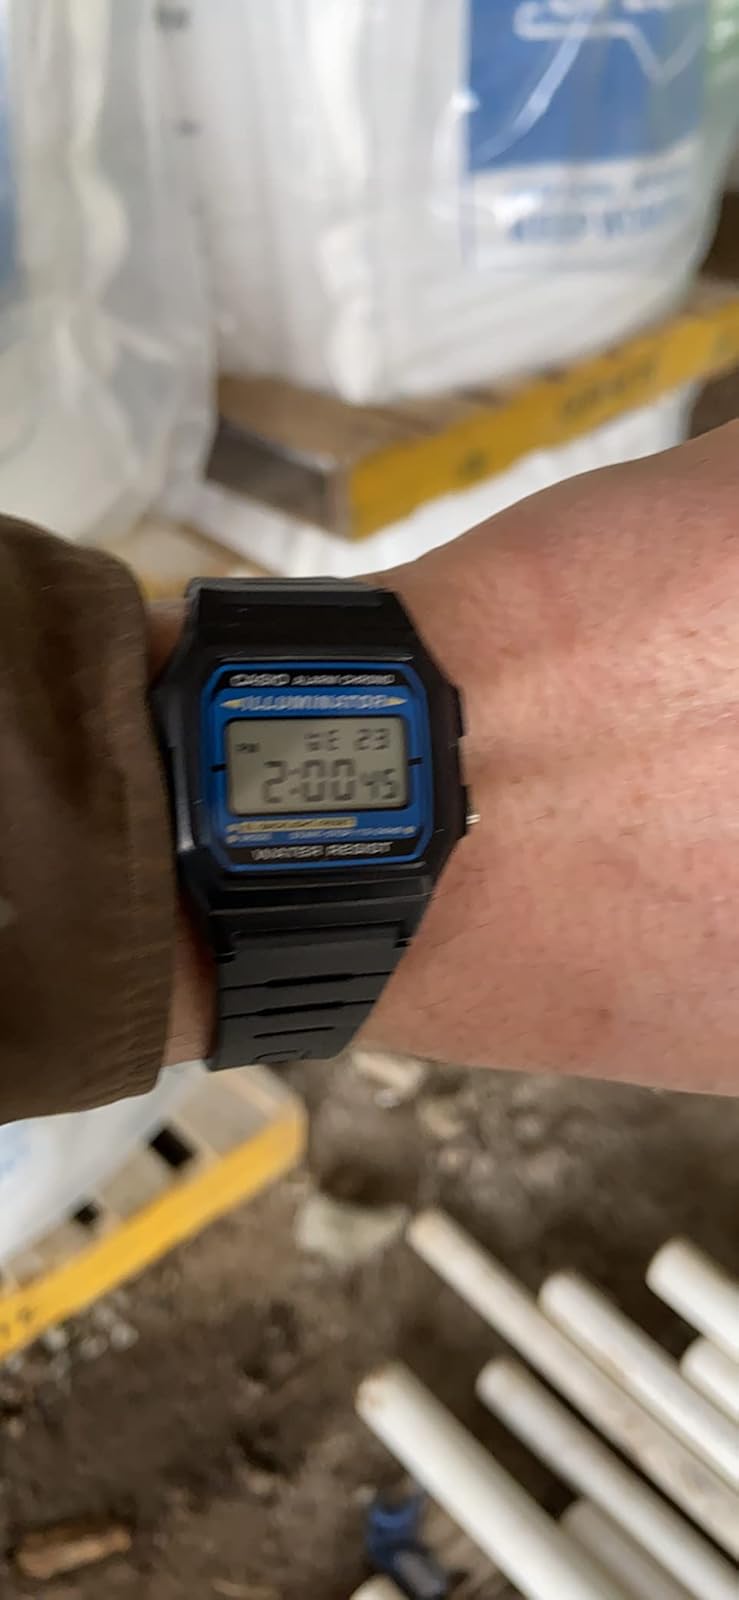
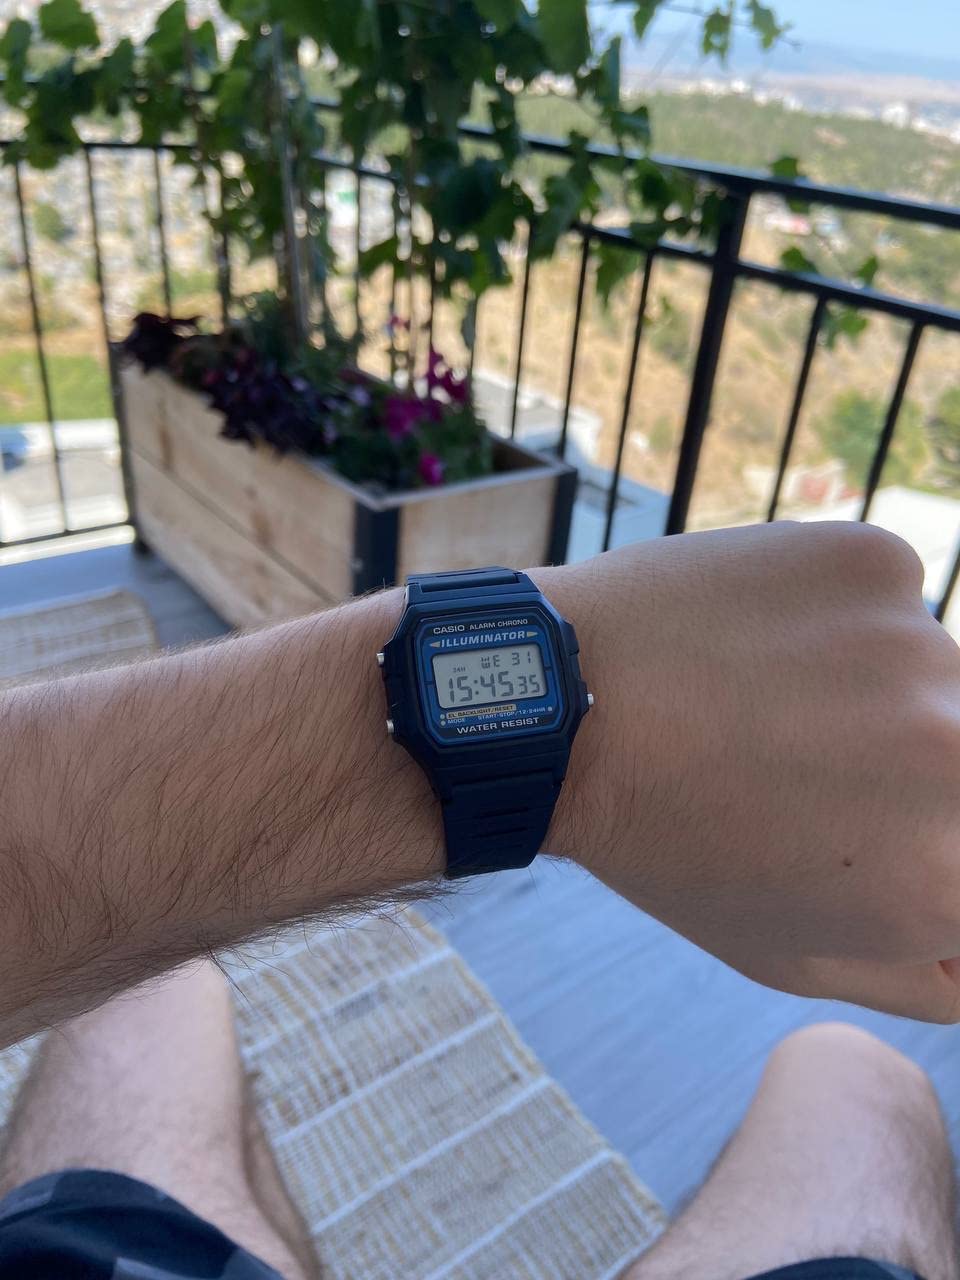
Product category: accessories_watch
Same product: yes